European hedgehog

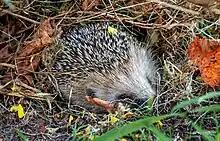
Hedgehog in autumn in its nest under a bush in Brastad, Sweden

Generally, the hedgehog is widely distributed and can be found in good numbers where people are tolerant of their residence in gardens. The IUCN classifies the species as Near Threatened and currently the population as Stable. In some areas, they are common victims of road kills and may be hunted by dogs, such as in Sardinia. On 28 August 2007, the new Biodiversity Action Plan included the European hedgehog on the list of species and habitats in Britain that need conservation and greater protection.